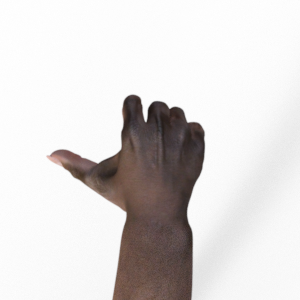
Label: rock